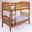
Label: bed